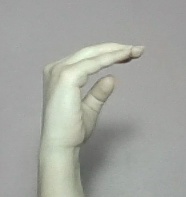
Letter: jeem